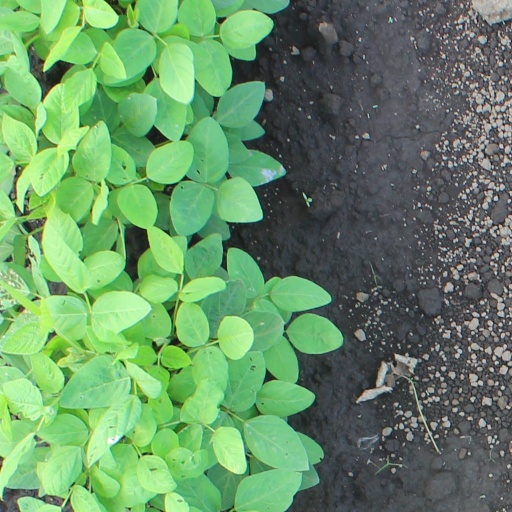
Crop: soybean